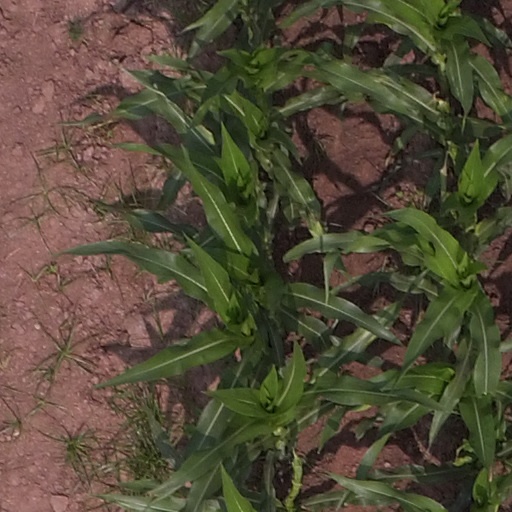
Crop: maize; corn